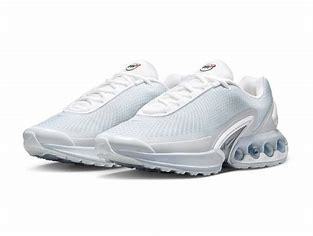
Brand: Nike
Model: Air Max DN